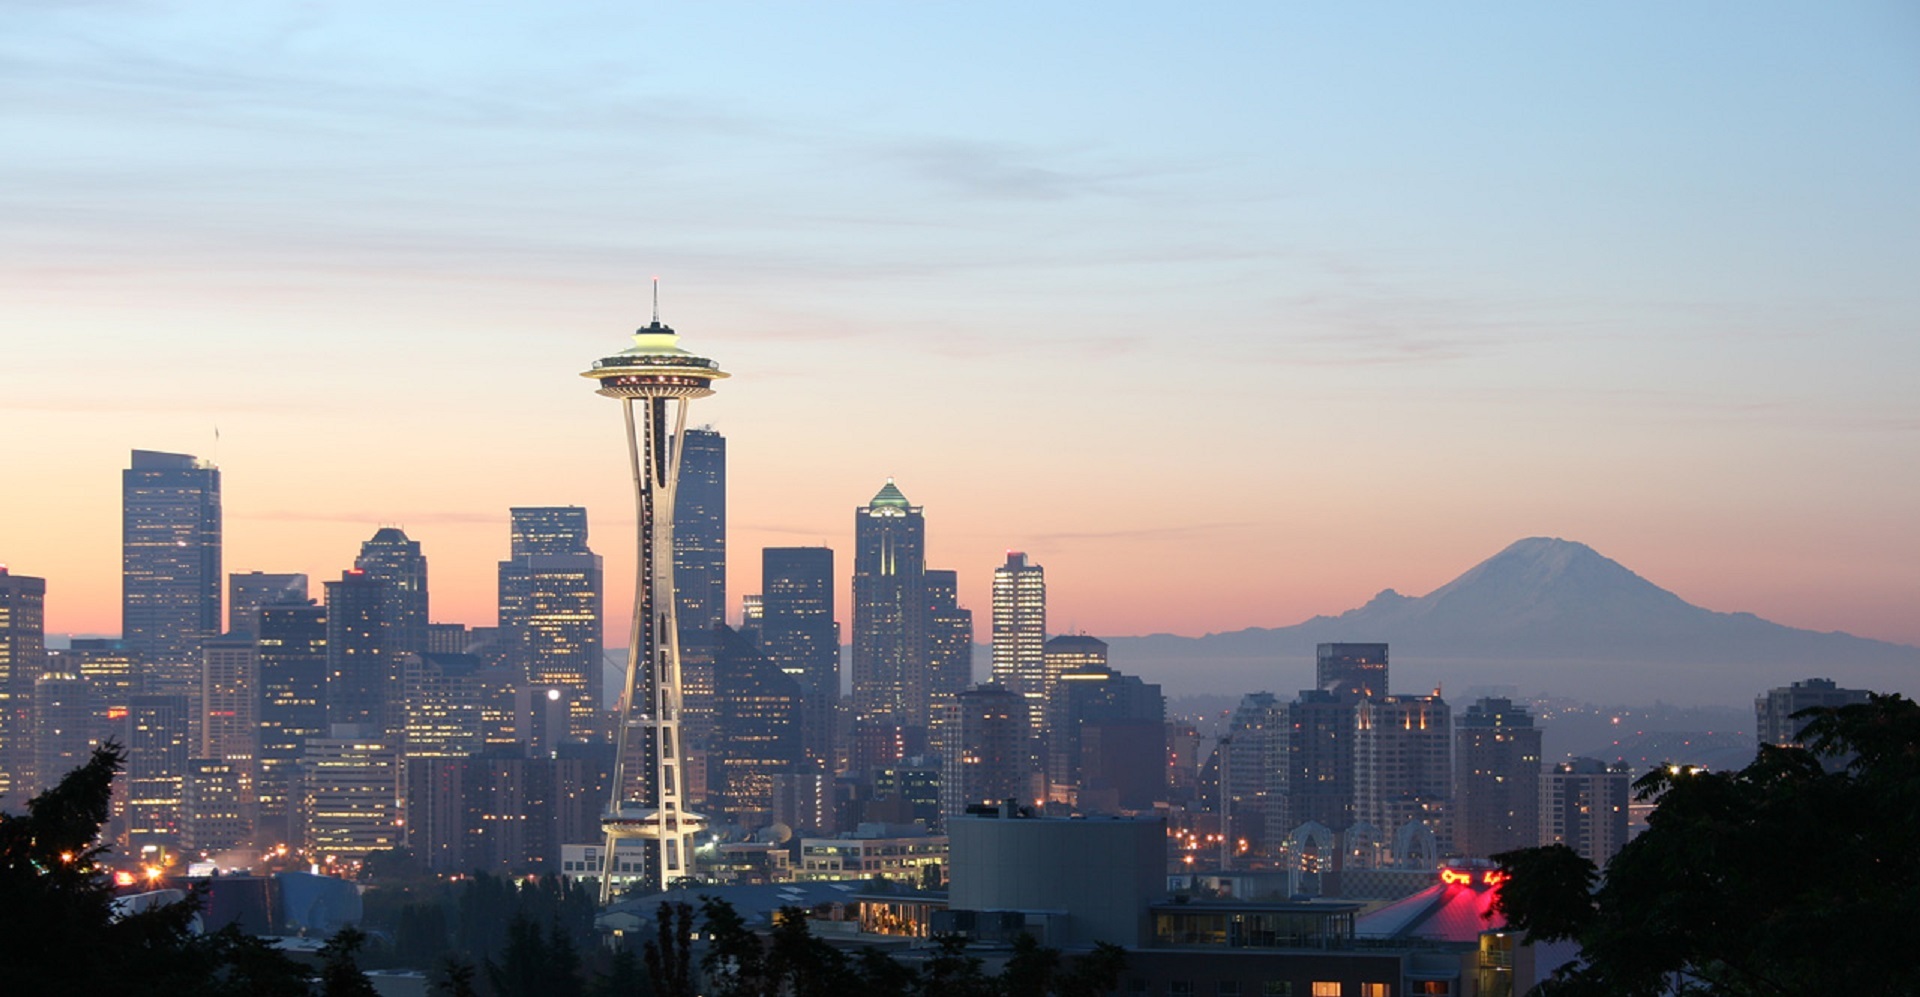
horizon, mountain, architecture, sunset, skyline, morning, dawn, city, skyscraper, urban, cityscape, panorama, downtown, dusk, evening, tower, scenic, usa, landmark, space needle, washington, seattle, lights, skyscrapers, offices, metropolis, city skyline, geographical feature, atmospheric phenomenon, human settlement, atmosphere of earth, metropolitan area